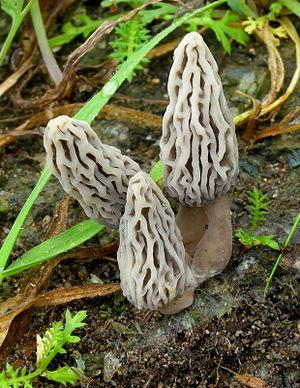
Morchella rufobrunnea est une espèce de champignons comestibles, du genre Morchella de la famille des Morchellaceae dans l'ordre des 'Pezizales.
Chez les champignons basidiomycètes et ascomycètes, le chapeau, appelé aussi piléus, est la partie du sporophore qui renferme les organes de fructification. Il est composé de trois tissus : la cuticule, qui est une membrane de surface, l'hyménophore qui constitue la chair du champignon et l'hyménium qui produit les spores. Ce dernier peut être lisse, formé de plis, de lames, de tubes ou d'aiguillons.
Les morilles sont un genre de champignons ascomycètes de la famille des Morchellaceae.